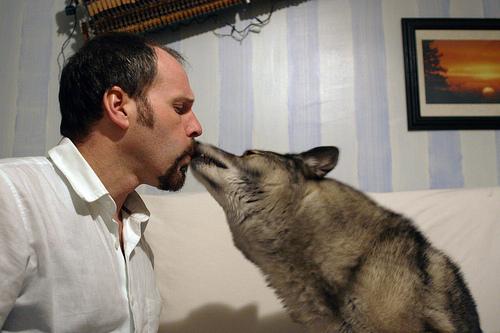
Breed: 217-n000046-Norwegian_elkhound